List of twin towns and sister cities in Tunisia

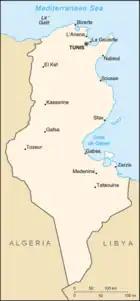
Map of Tunisia

This is a list of municipalities in Tunisia which have standing links to local communities in other countries known as "town twinning" (usually in Europe) or "sister cities" (usually in the rest of the world).